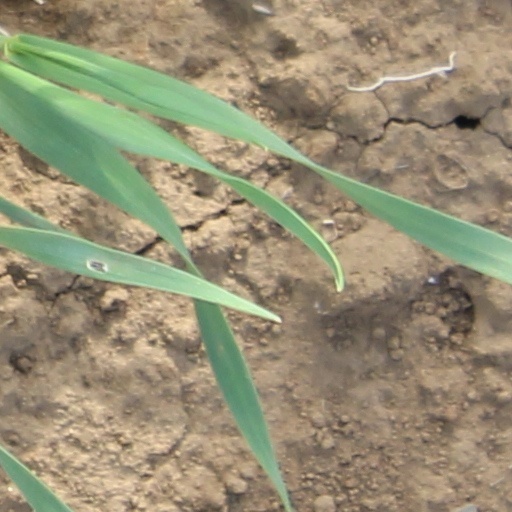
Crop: wheat